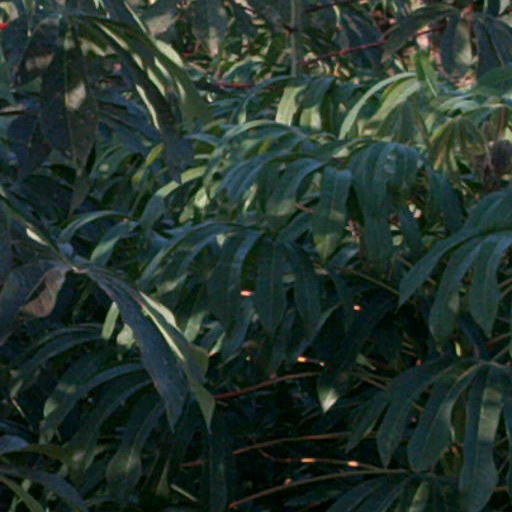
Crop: cassava